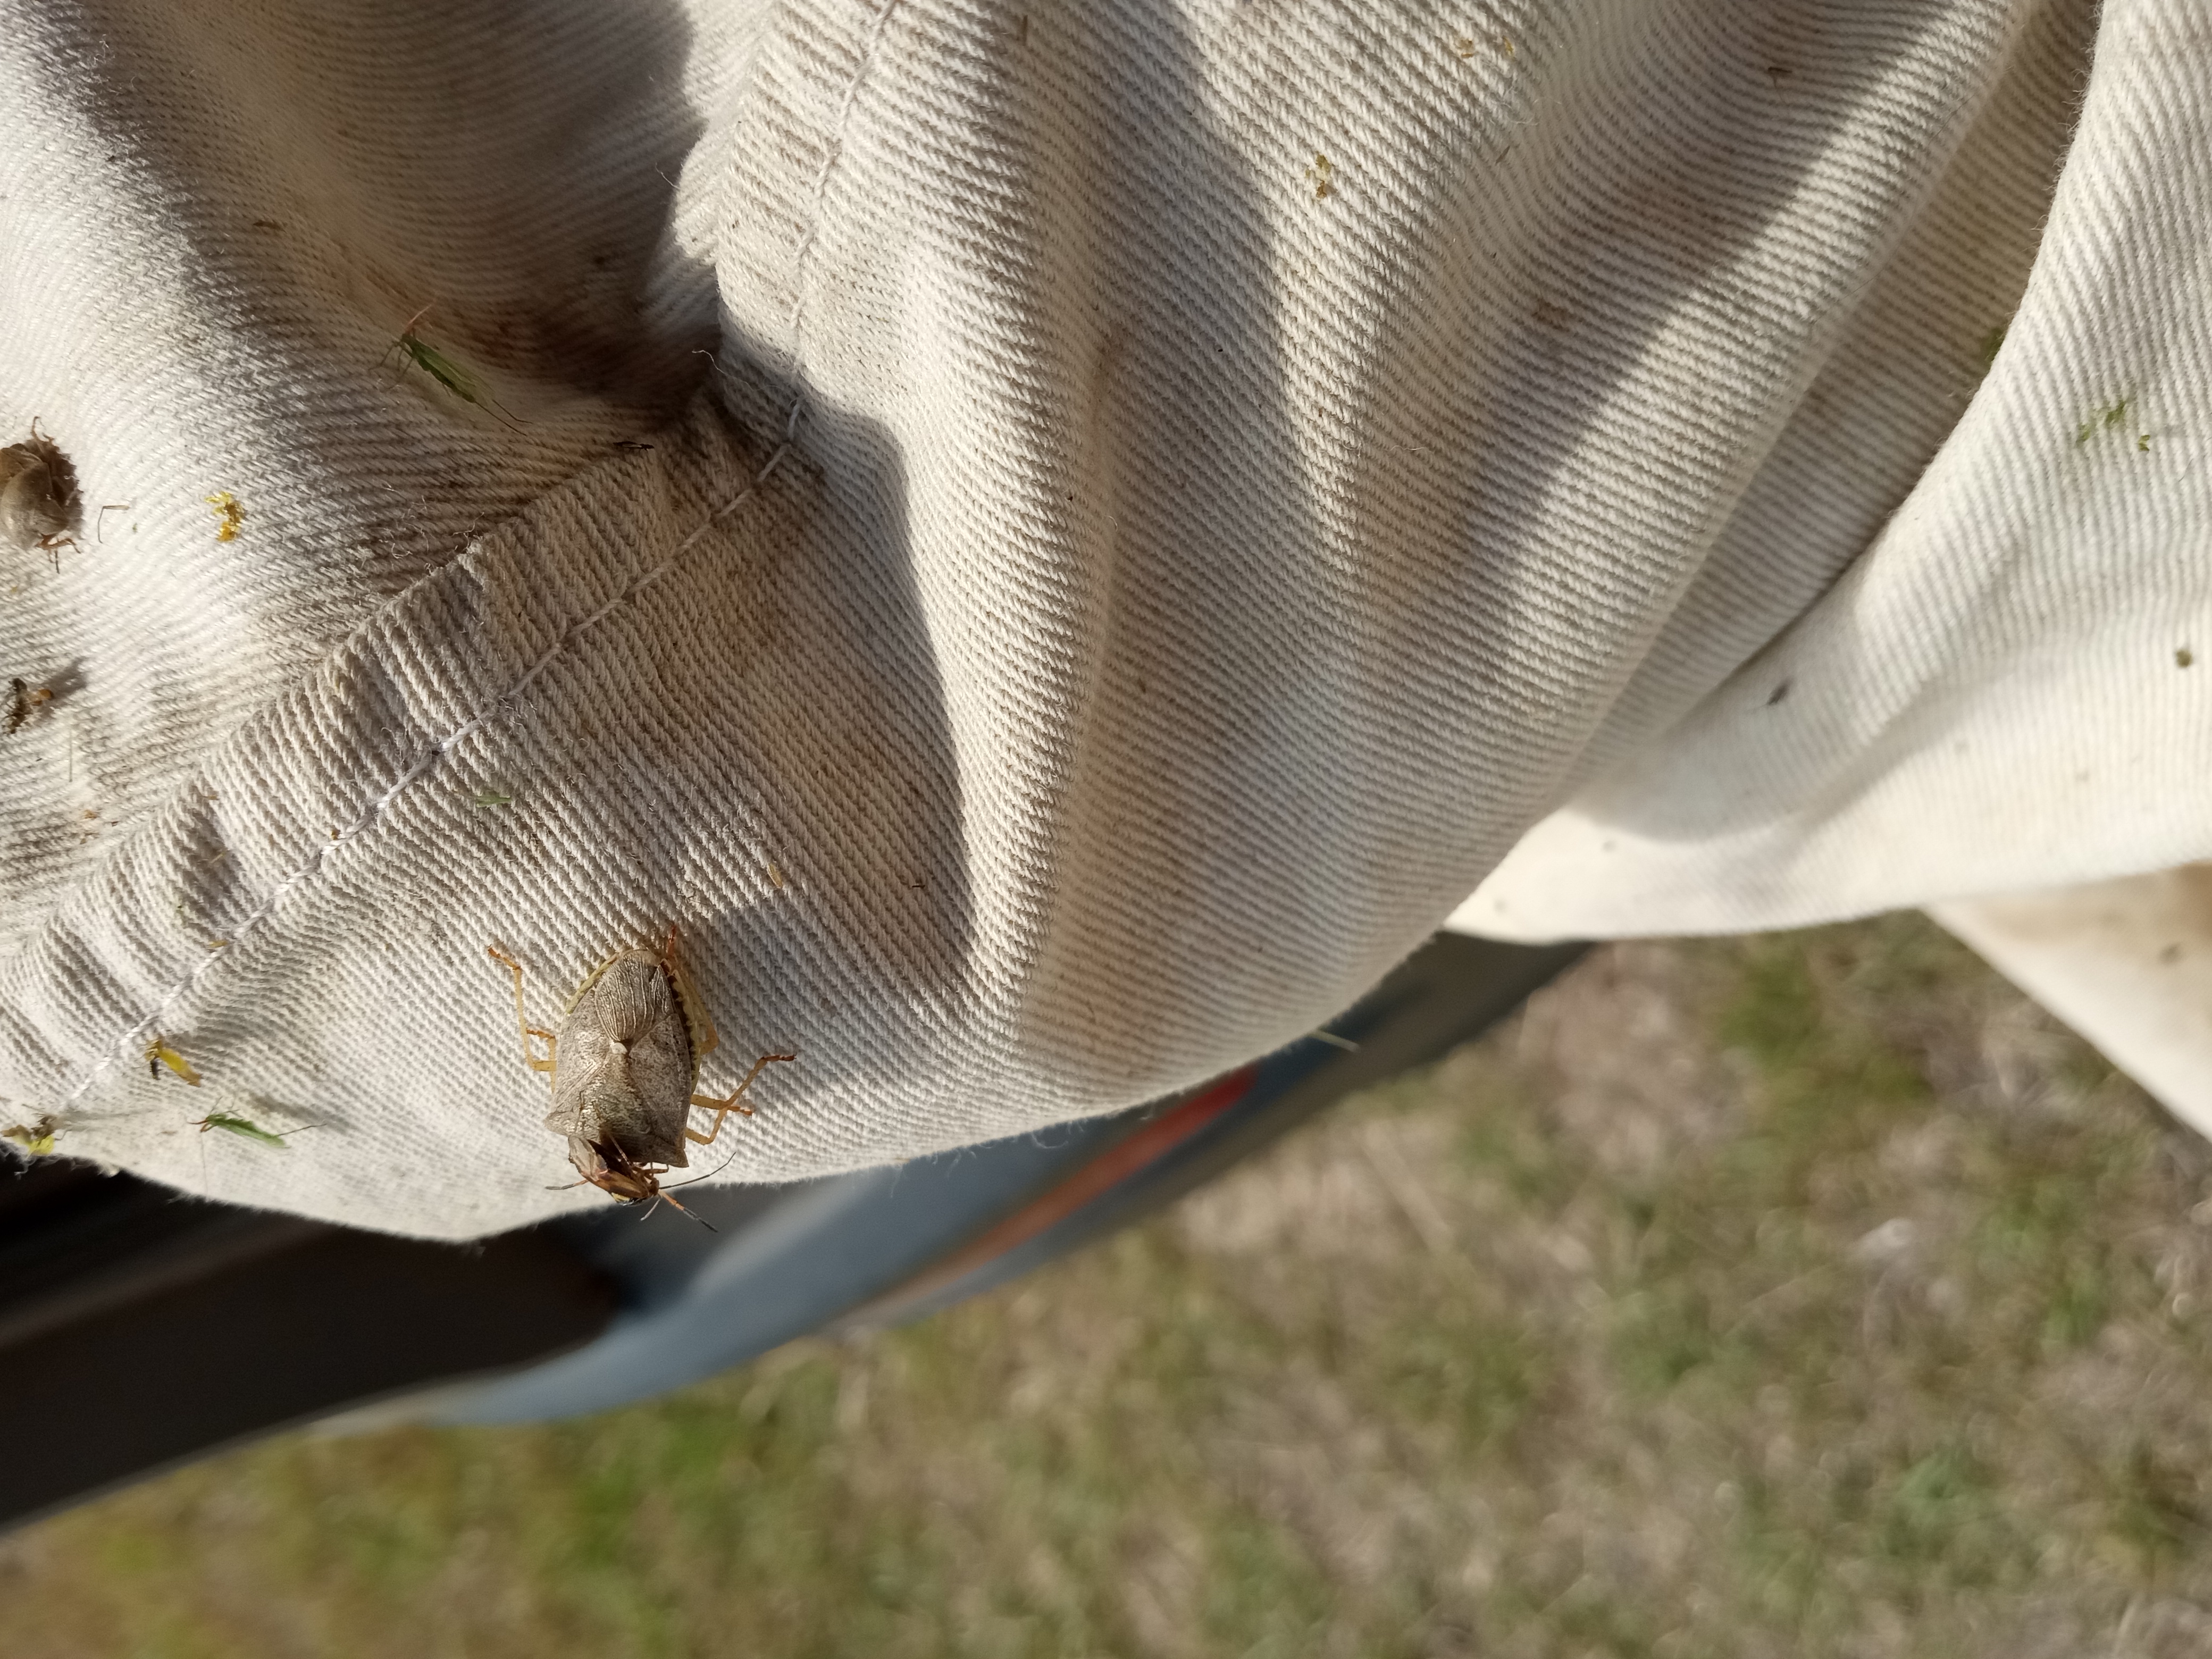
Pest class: stink_bug